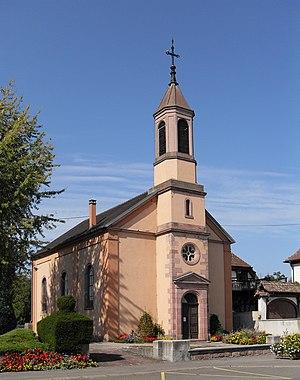
L'église protestante à Bischwihr
Bischwihr [biʃviʁ] est une commune française située dans le département du Haut-Rhin, en région Grand Est.